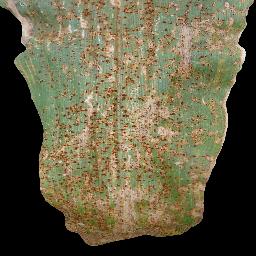
Label: Corn_(Maize)___Common_Rust